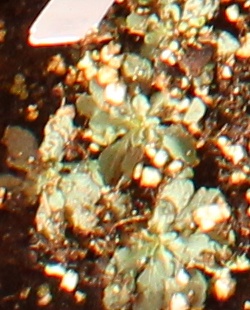
Label: Horseweed